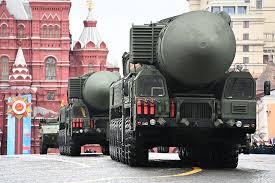
Label: Air Defense